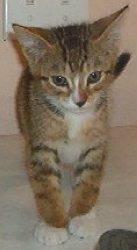
cat